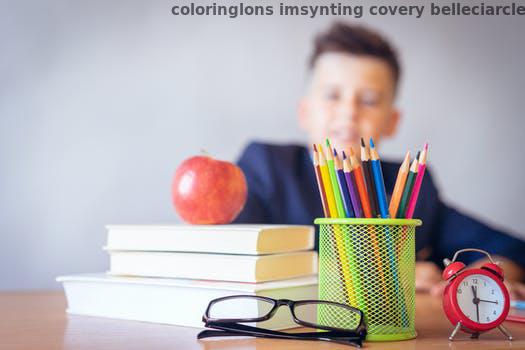
Label: Watermark